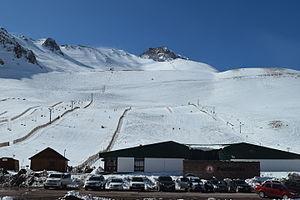
La province de Mendoza est une province de l'Argentine située à l'ouest du pays. Elle est limitrophe de la province de San Juan au nord, de San Luis à l'est, de La Pampa et Neuquén au sud et du Chili à l'ouest. Elle est typiquement une province andine. Avec les provinces de San Juan et de San Luis, la province de Mendoza fait partie de la région de Cuyo.